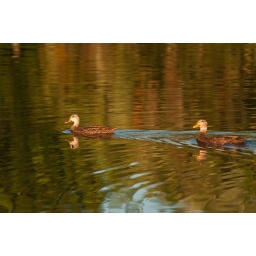
00080 Ducks swimming in the lake